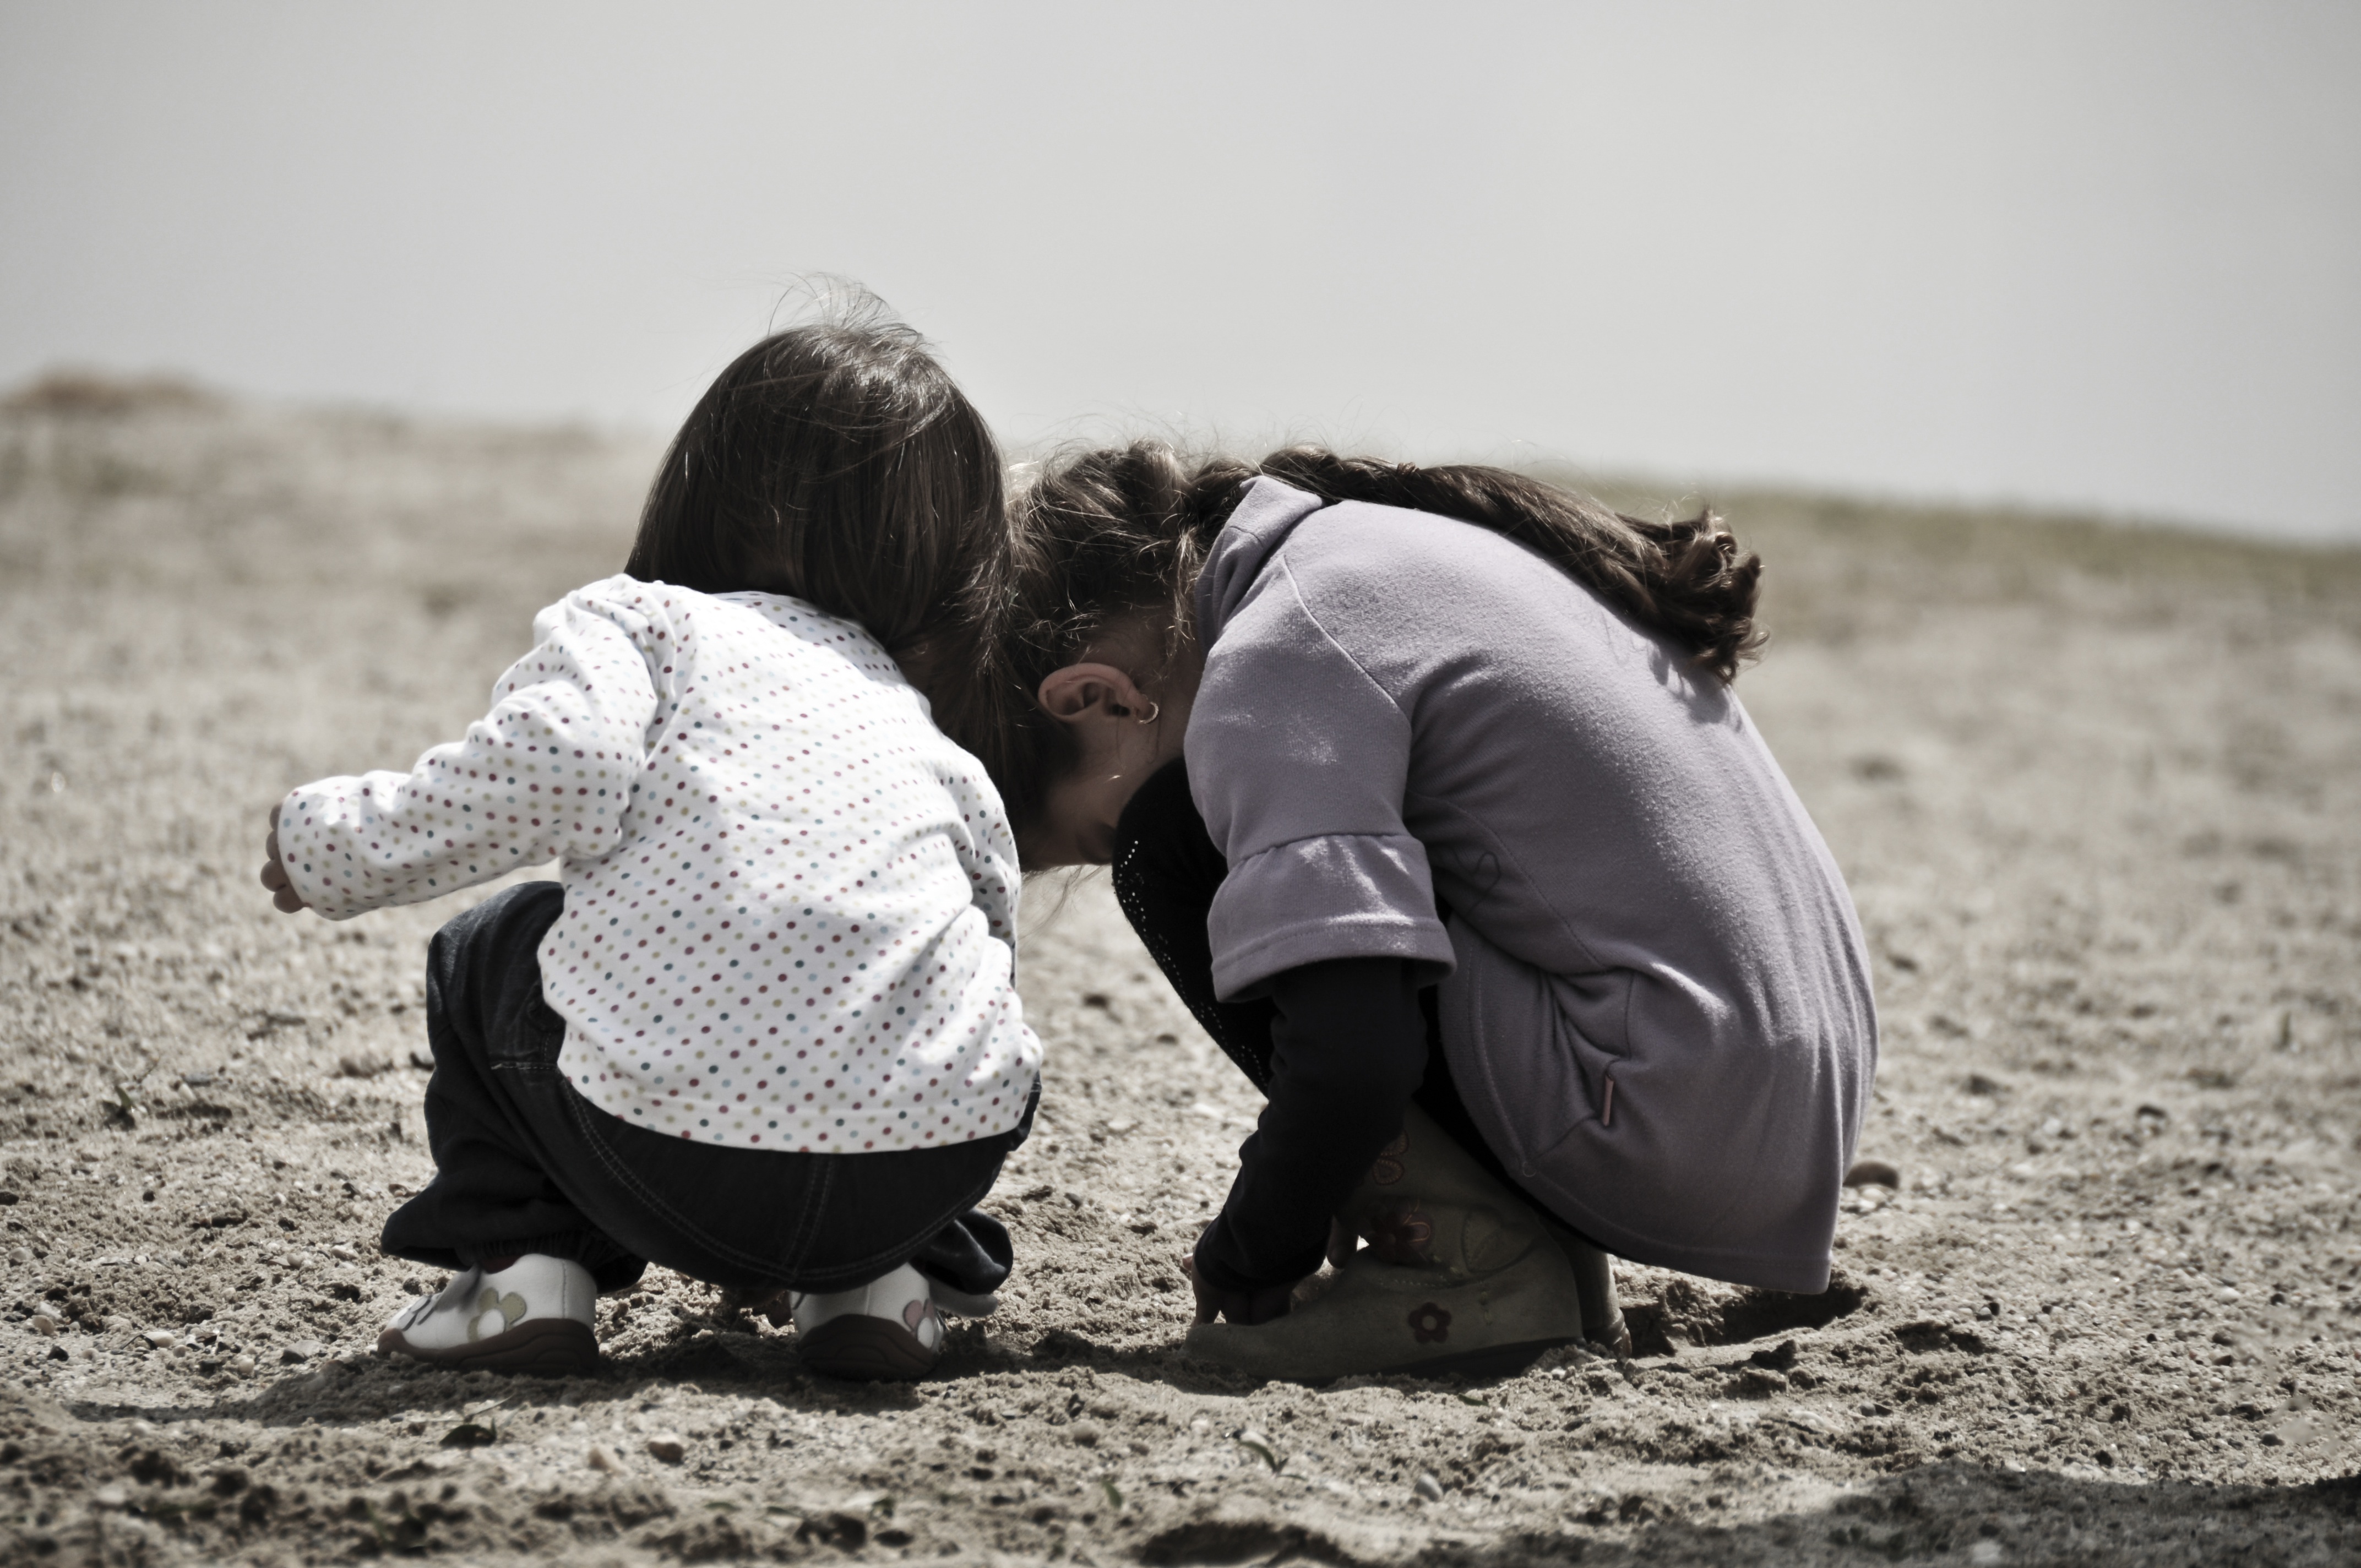
man, person, people, woman, white, spring, child, black, childhood, photograph, discovering, emotion, interaction, connecting, human positions